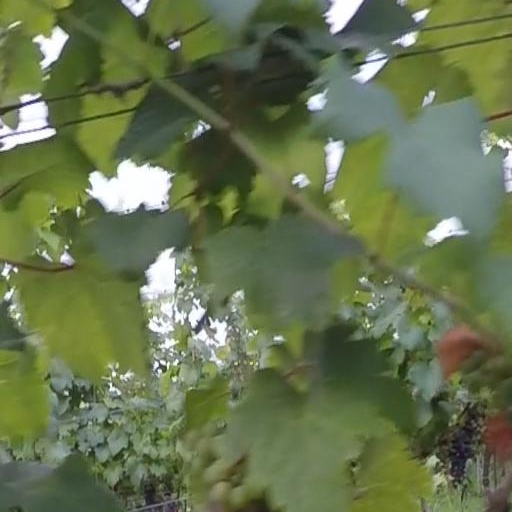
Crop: grape